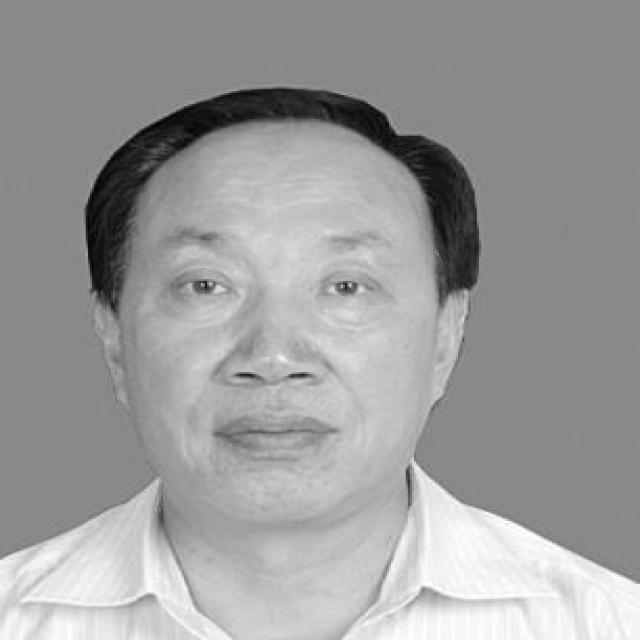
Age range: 45-64